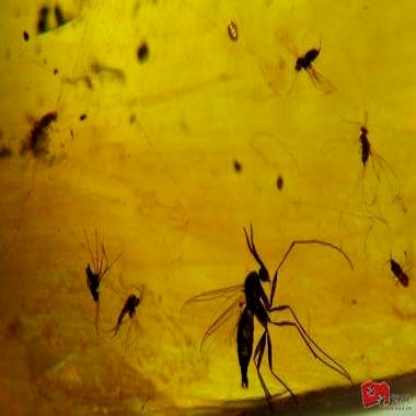
Nhãn: Sâu năn ( Muỗi hành )(Rice Gall Midge)